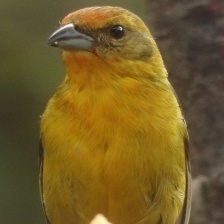
Species: FLAME TANAGER
Scientific name: PIRANGA BIDENTATA